Jerome Is the New Black

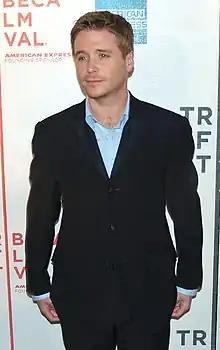
Actor Kevin Connolly was briefly referenced in the episode.

In the opening scene of the episode, Peter, Joe and Quagmire are shown watching television at the Drunken Clam, and an infomercial plays for a Rat Pack CD collection of their "most bigoted songs"; members Frank Sinatra, Sammy Davis Jr., and Dean Martin are shown, performing several "once-acceptable" songs with offensive and insensitive lyrics. Immediately after, the group believes that they see their old friend, Cleveland, who moved to Virginia, across the bar, but are disappointed when it is revealed to be a lamp. Peter then goes on to express his desire to finally replace Cleveland, stating that their group is just like the "Muppets" character Statler without Waldorf. Deciding to hold auditions for a replacement for their entourage, they first audition actor Kevin Connolly, who is discouraged from joining once Quagmire attempts to steal his Lucky Charms cereal.